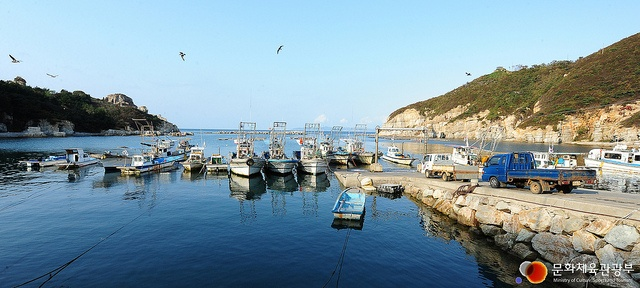
Several boats are sitting on the blue water.
A couple of boats parked in the dock.
A group of small boats sitting next to a shore.
Several boats docked in a big blue sea.
A group of boats sit on the water at a dock.